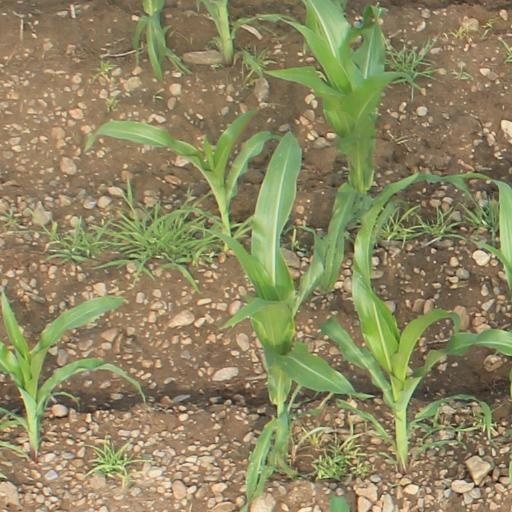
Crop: maize; corn